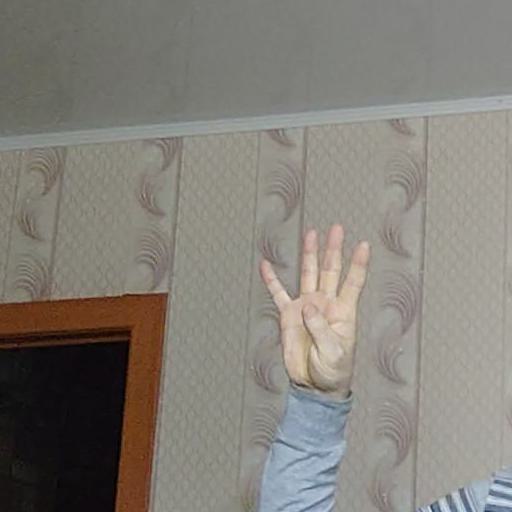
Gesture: four